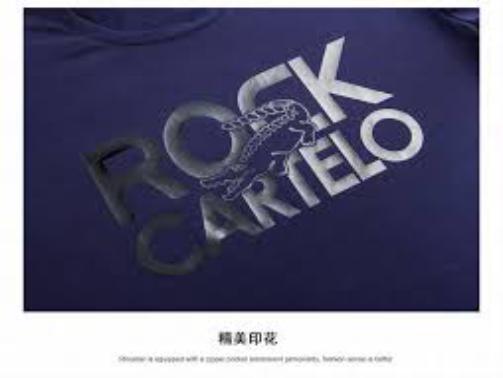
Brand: cartelo
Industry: Clothes